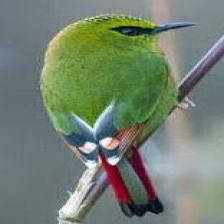
Species: FIRE TAILLED MYZORNIS
Scientific name: MYZORNIS PYRRHOURA